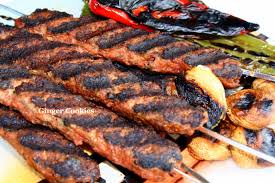
Yemek: kebap